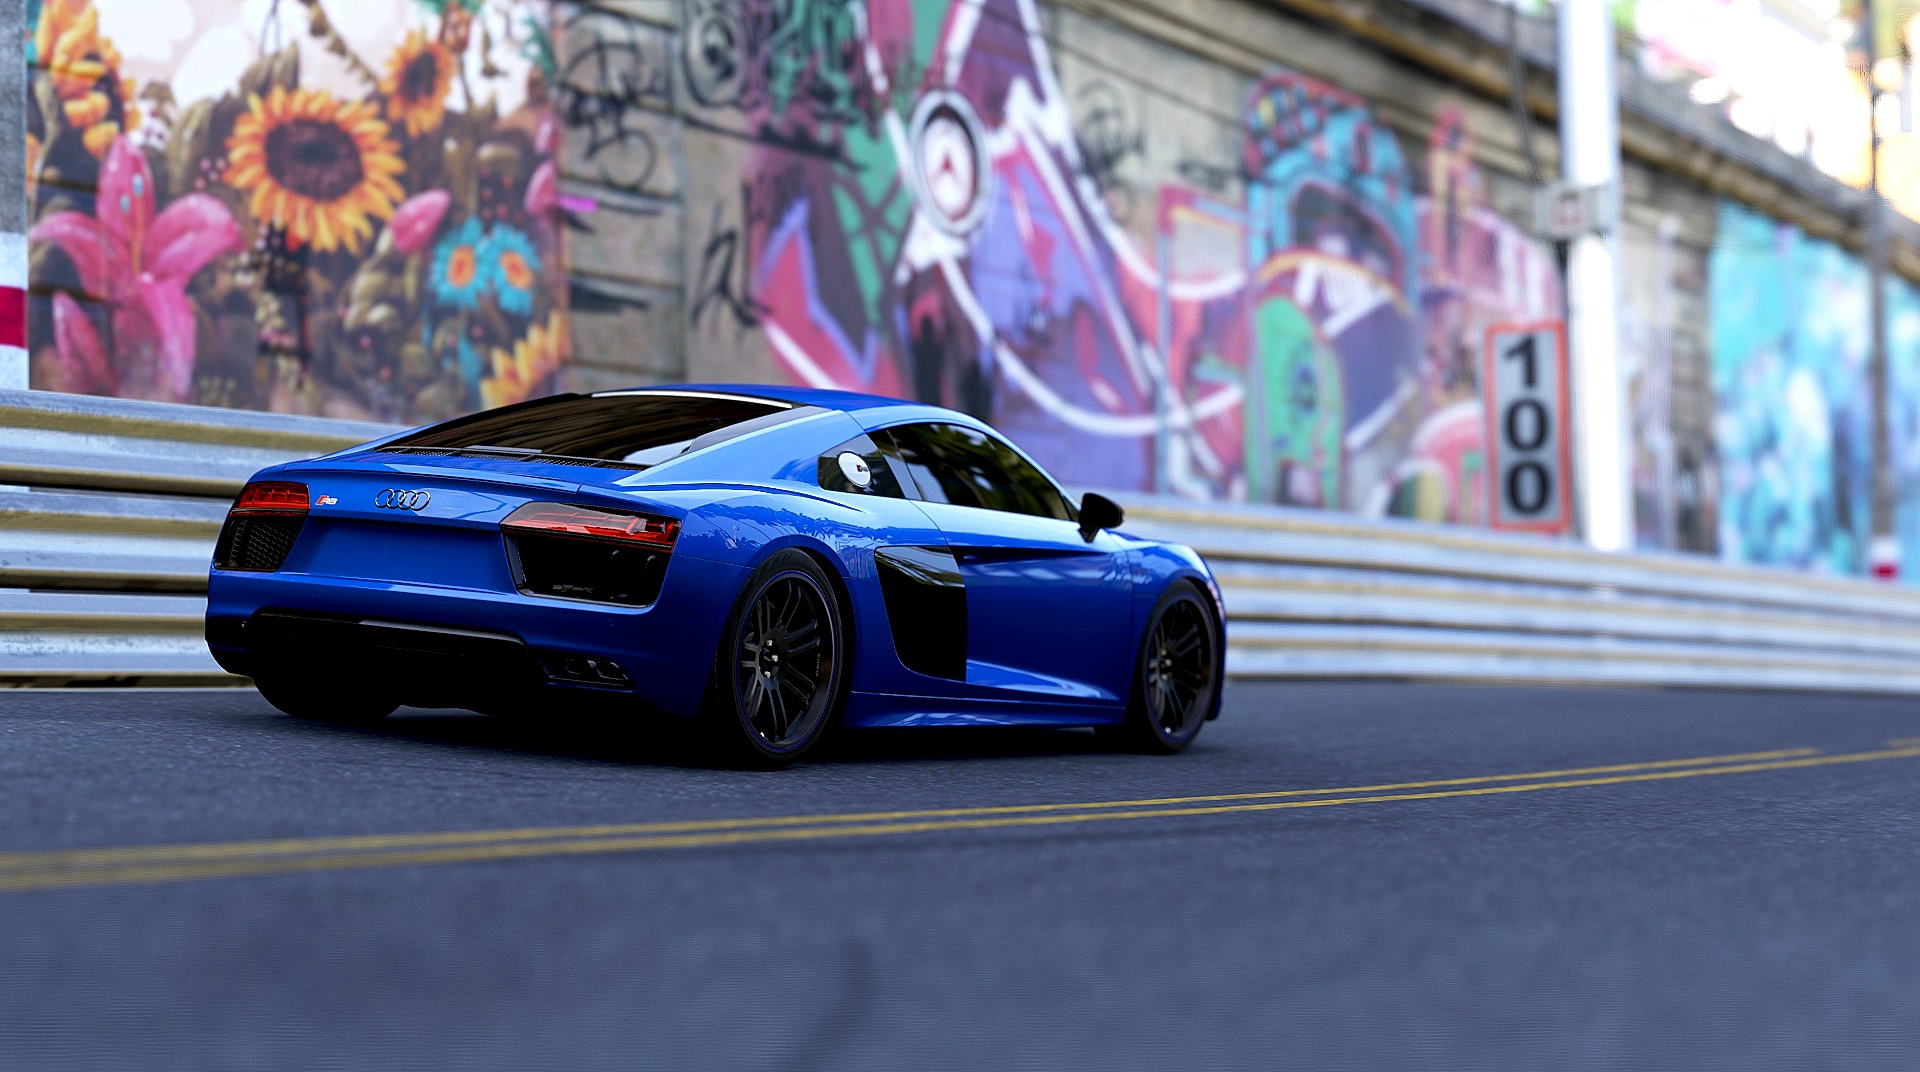
car, wheel, vehicle, sports car, supercar, land vehicle, audi r8, automobile make, automotive design, performance car, lamborghini aventador